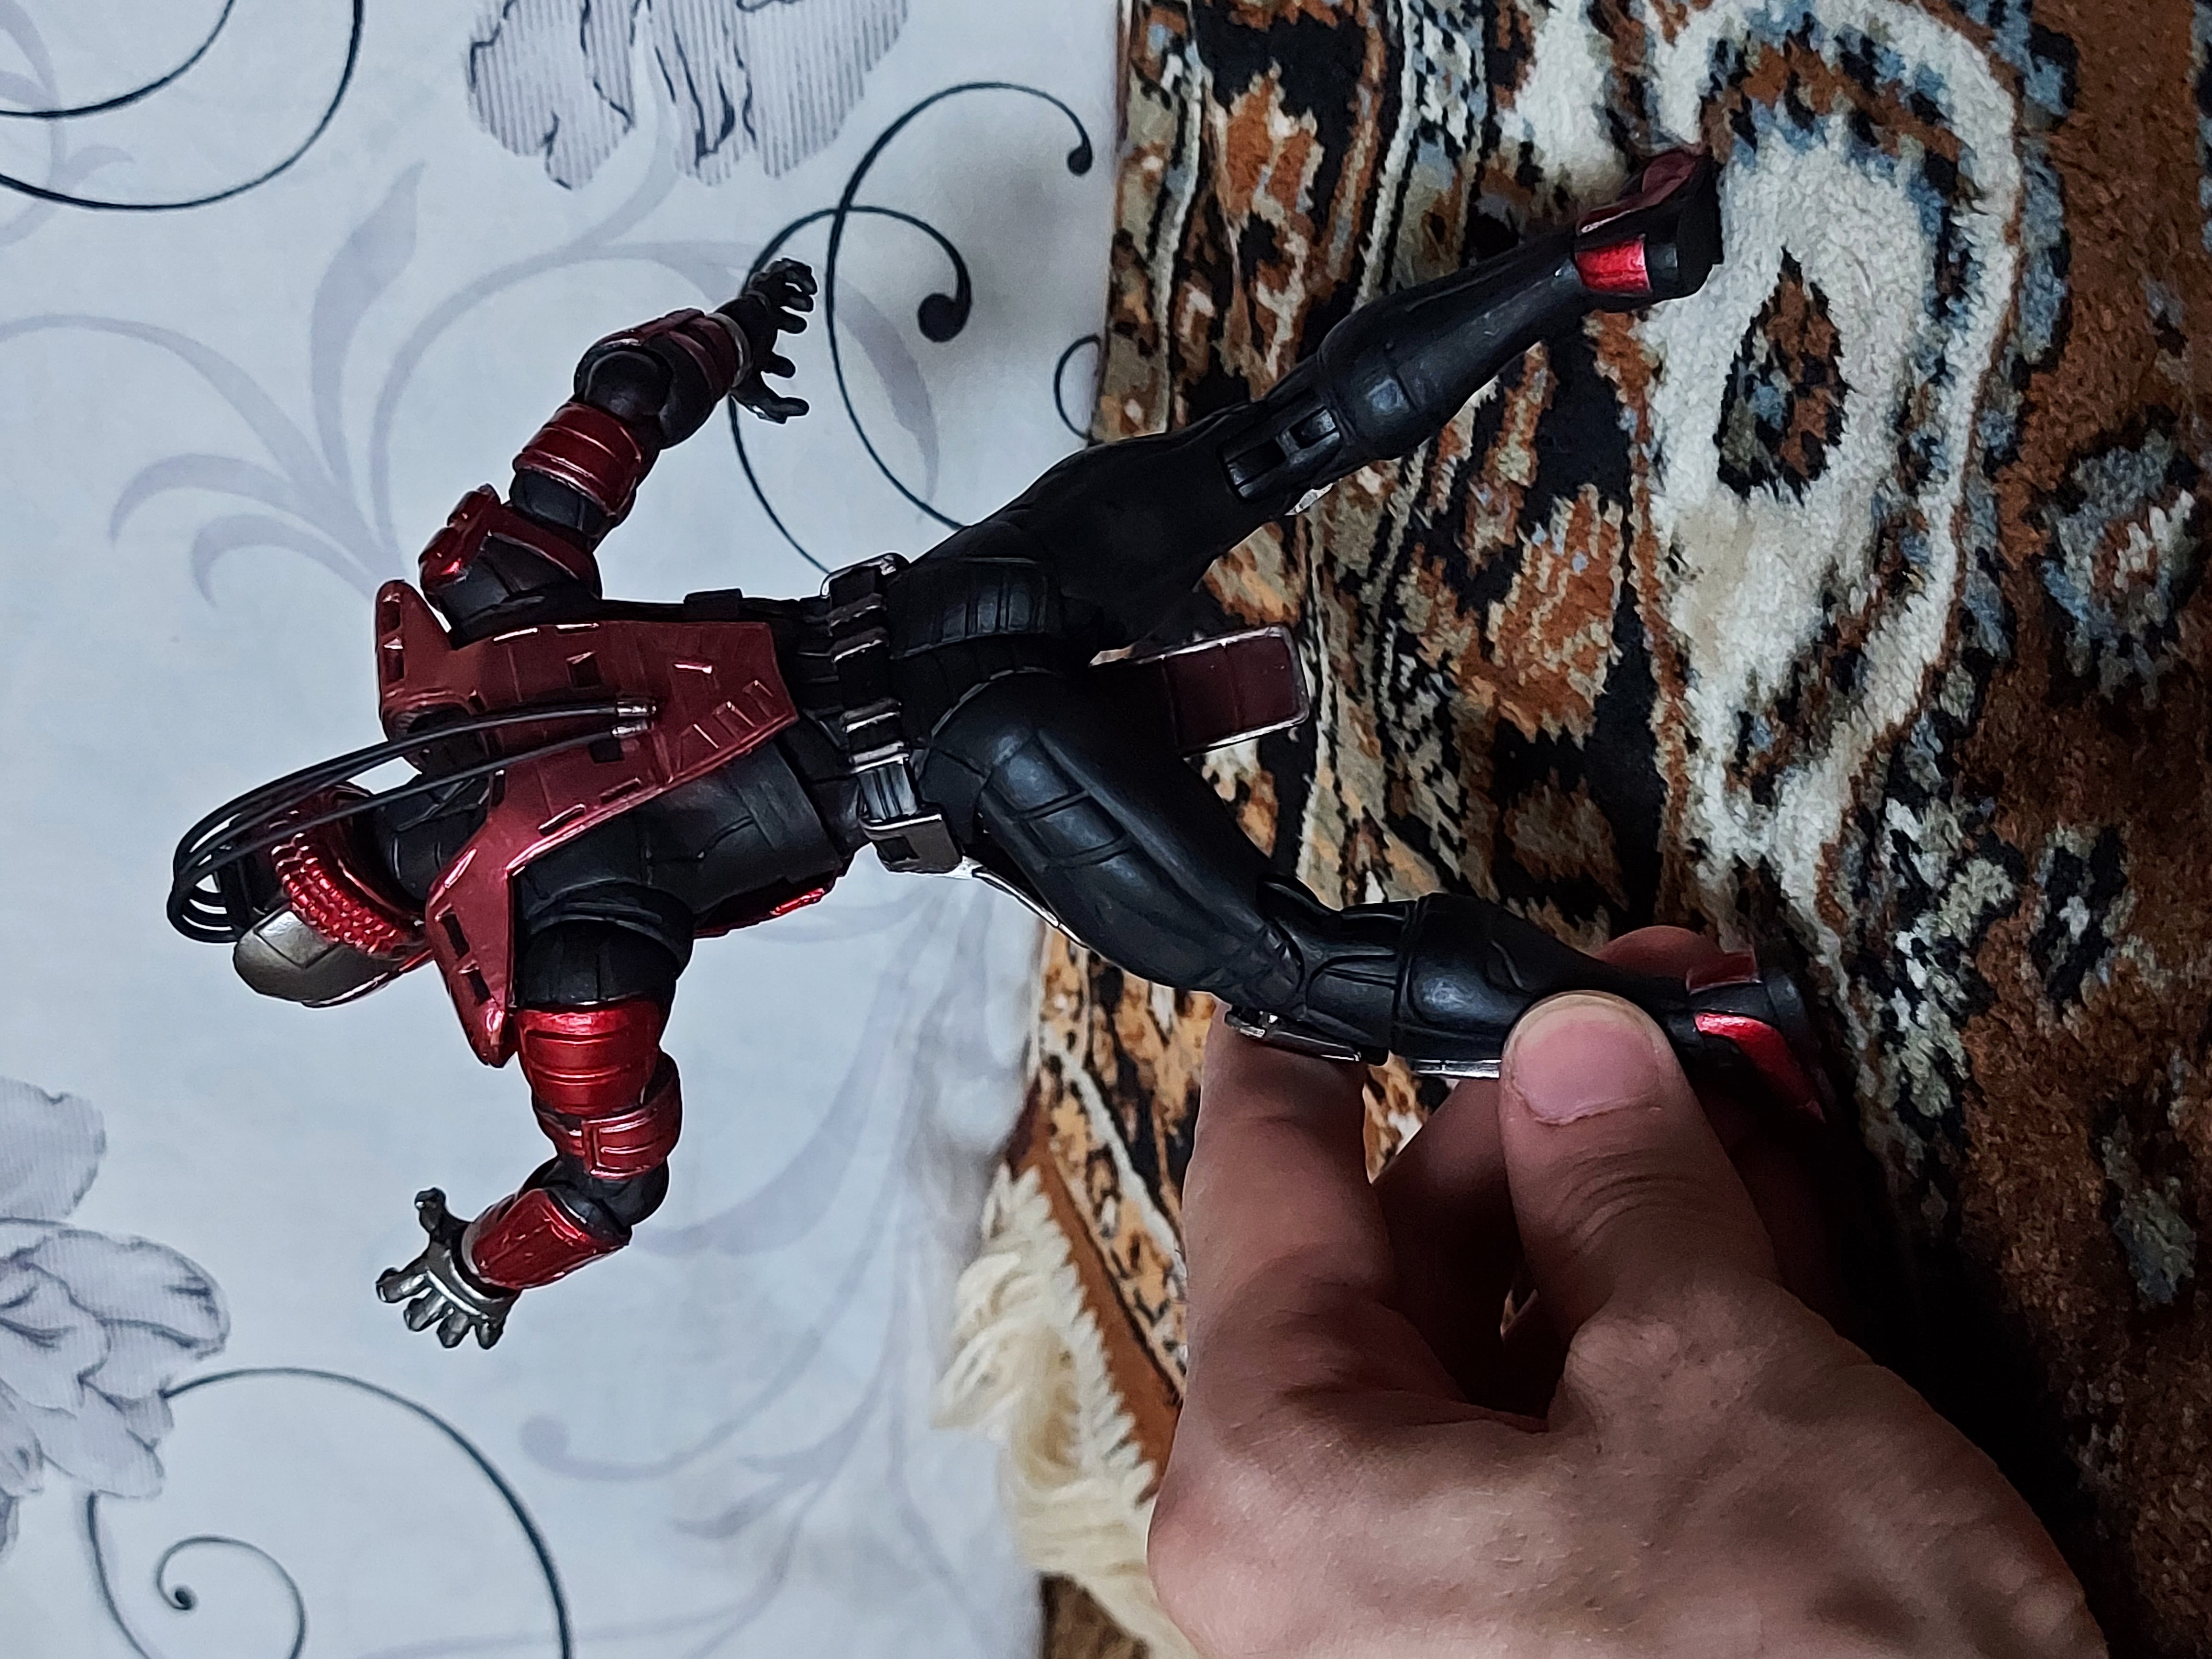
Shokan, storm, collectibles, warrior, fighter, action, figure, hand, toy, cg artwork, art, adventure, climbing harness, carmine, nail, rope, recreation, fictional character, thumb, supervillain, illustration, fiction, anime, costume, action figure, hero, flesh, graphic design